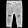
Label: Trouser